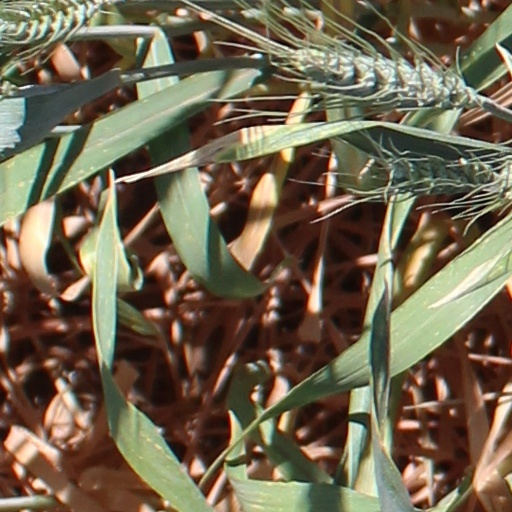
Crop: wheat